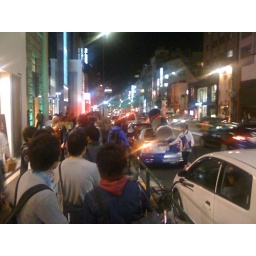
Redbull car and girls now in Meijijingumae if you need a boost!